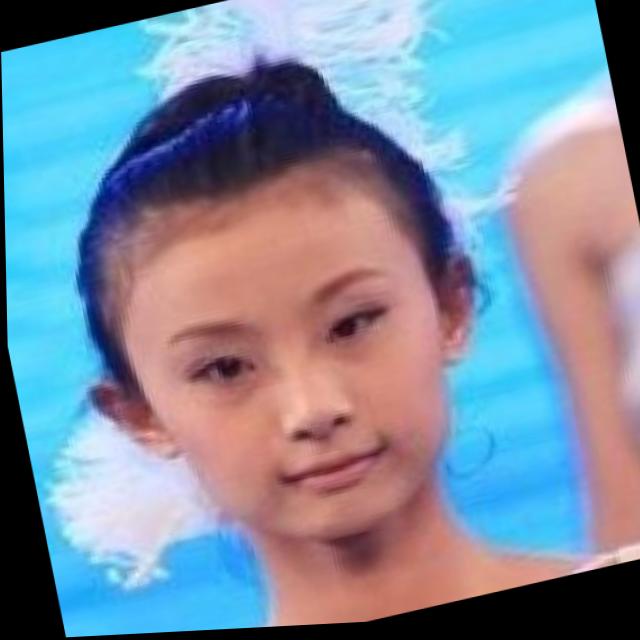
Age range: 0-12